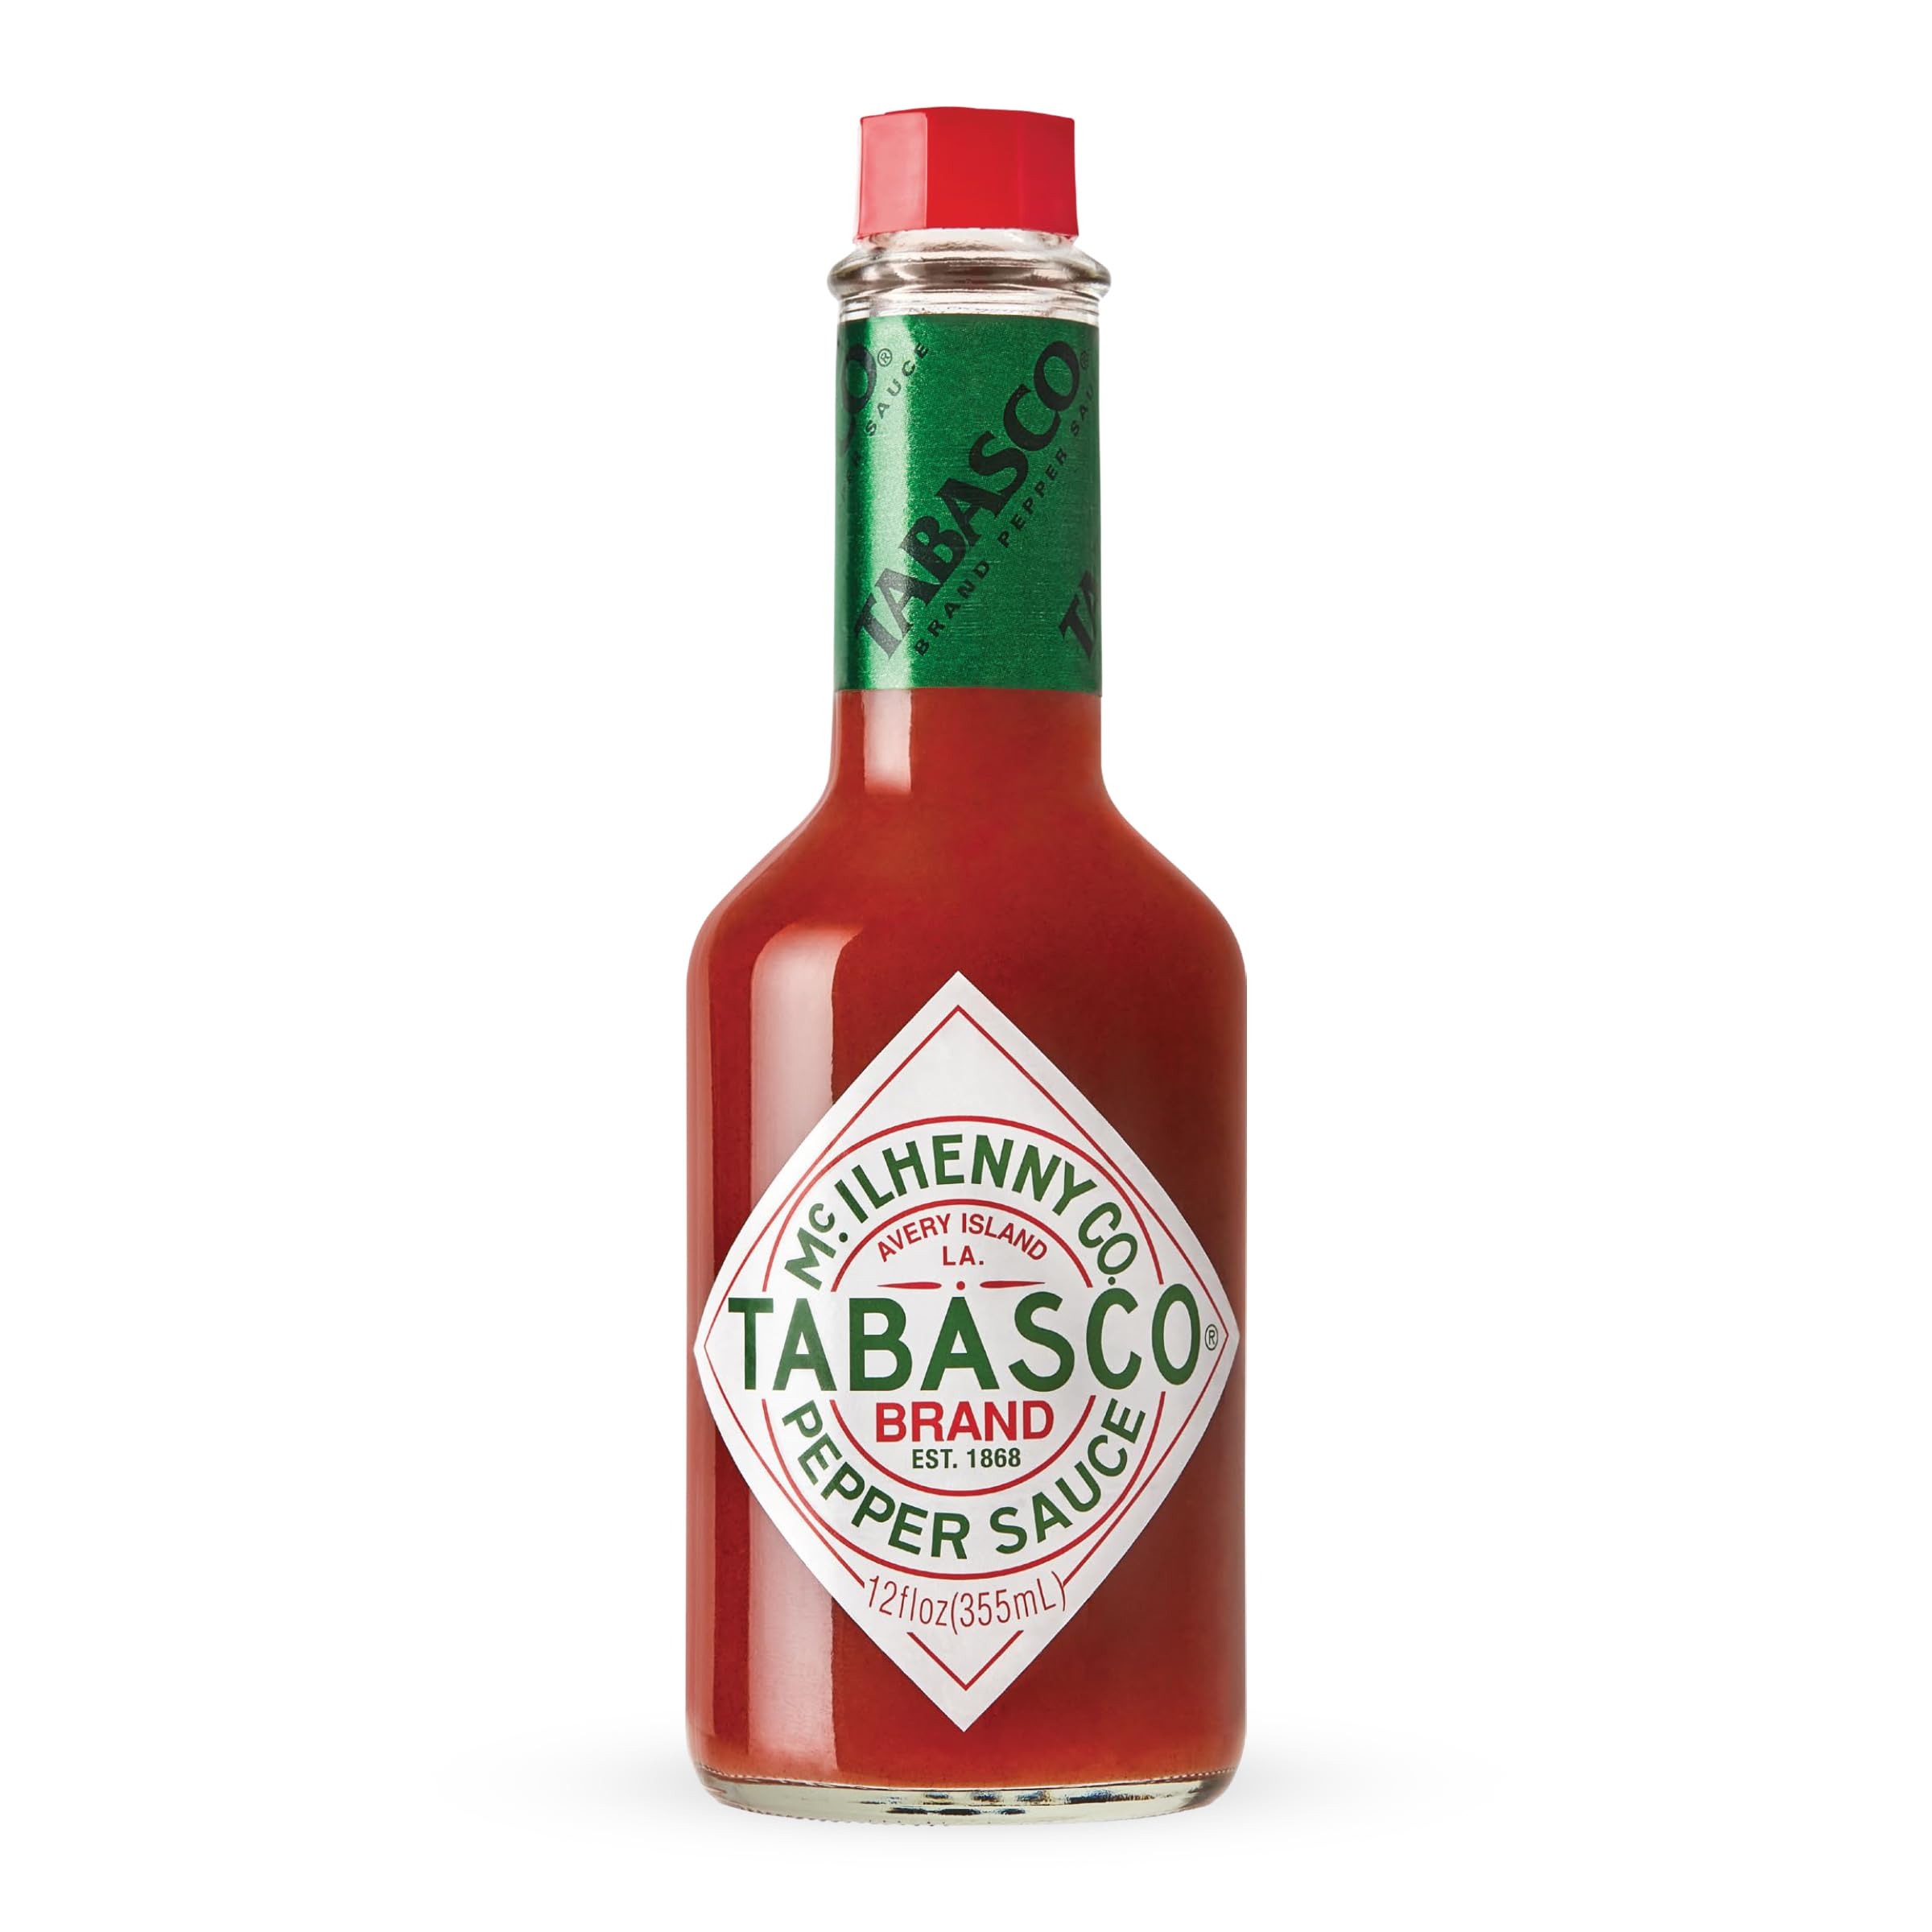
Item Name: TABASCO Brand Original Red Pepper Hot Sauce, Medium Heat, Glass Bottle, Classic & Versatile Flavor, Three Simple Ingredients, Great for Dips, Tacos, Eggs, Pizza, Oysters & More, 12 Fl Oz (Pack of 1)
Bullet Point 1: ORIGINAL RED PEPPER SAUCE: Our classic hot sauce that started it all. This sauce is endlessly versatile and meant to enhance the flavor of any food with just a dash.
Bullet Point 2: THREE SIMPLE INGREDIENTS: Since 1868, TABASCO brand Original Red Sauce has been handcrafted with just three ingredients: aged red peppers, salt and distilled vinegar. This simple recipe produces a unique pungent flavor that works with just about any cuisine.
Bullet Point 3: LIGHT THINGS UP: With 9 flavor varieties, our sauces can help elevate the flavor of just about any meal. Our red pepper sauce is sold in over 195 countries and territories worldwide.
Bullet Point 4: Flavor is hot with a scoville rating of 2500-5000 SHU
Bullet Point 5: Non-GMO Project Verified, gluten free, Kosher and Halal
Bullet Point 6: 12 ounce
Bullet Point 7: 12 ounce
Value: 12.0
Unit: Ounce

Price: 6.265